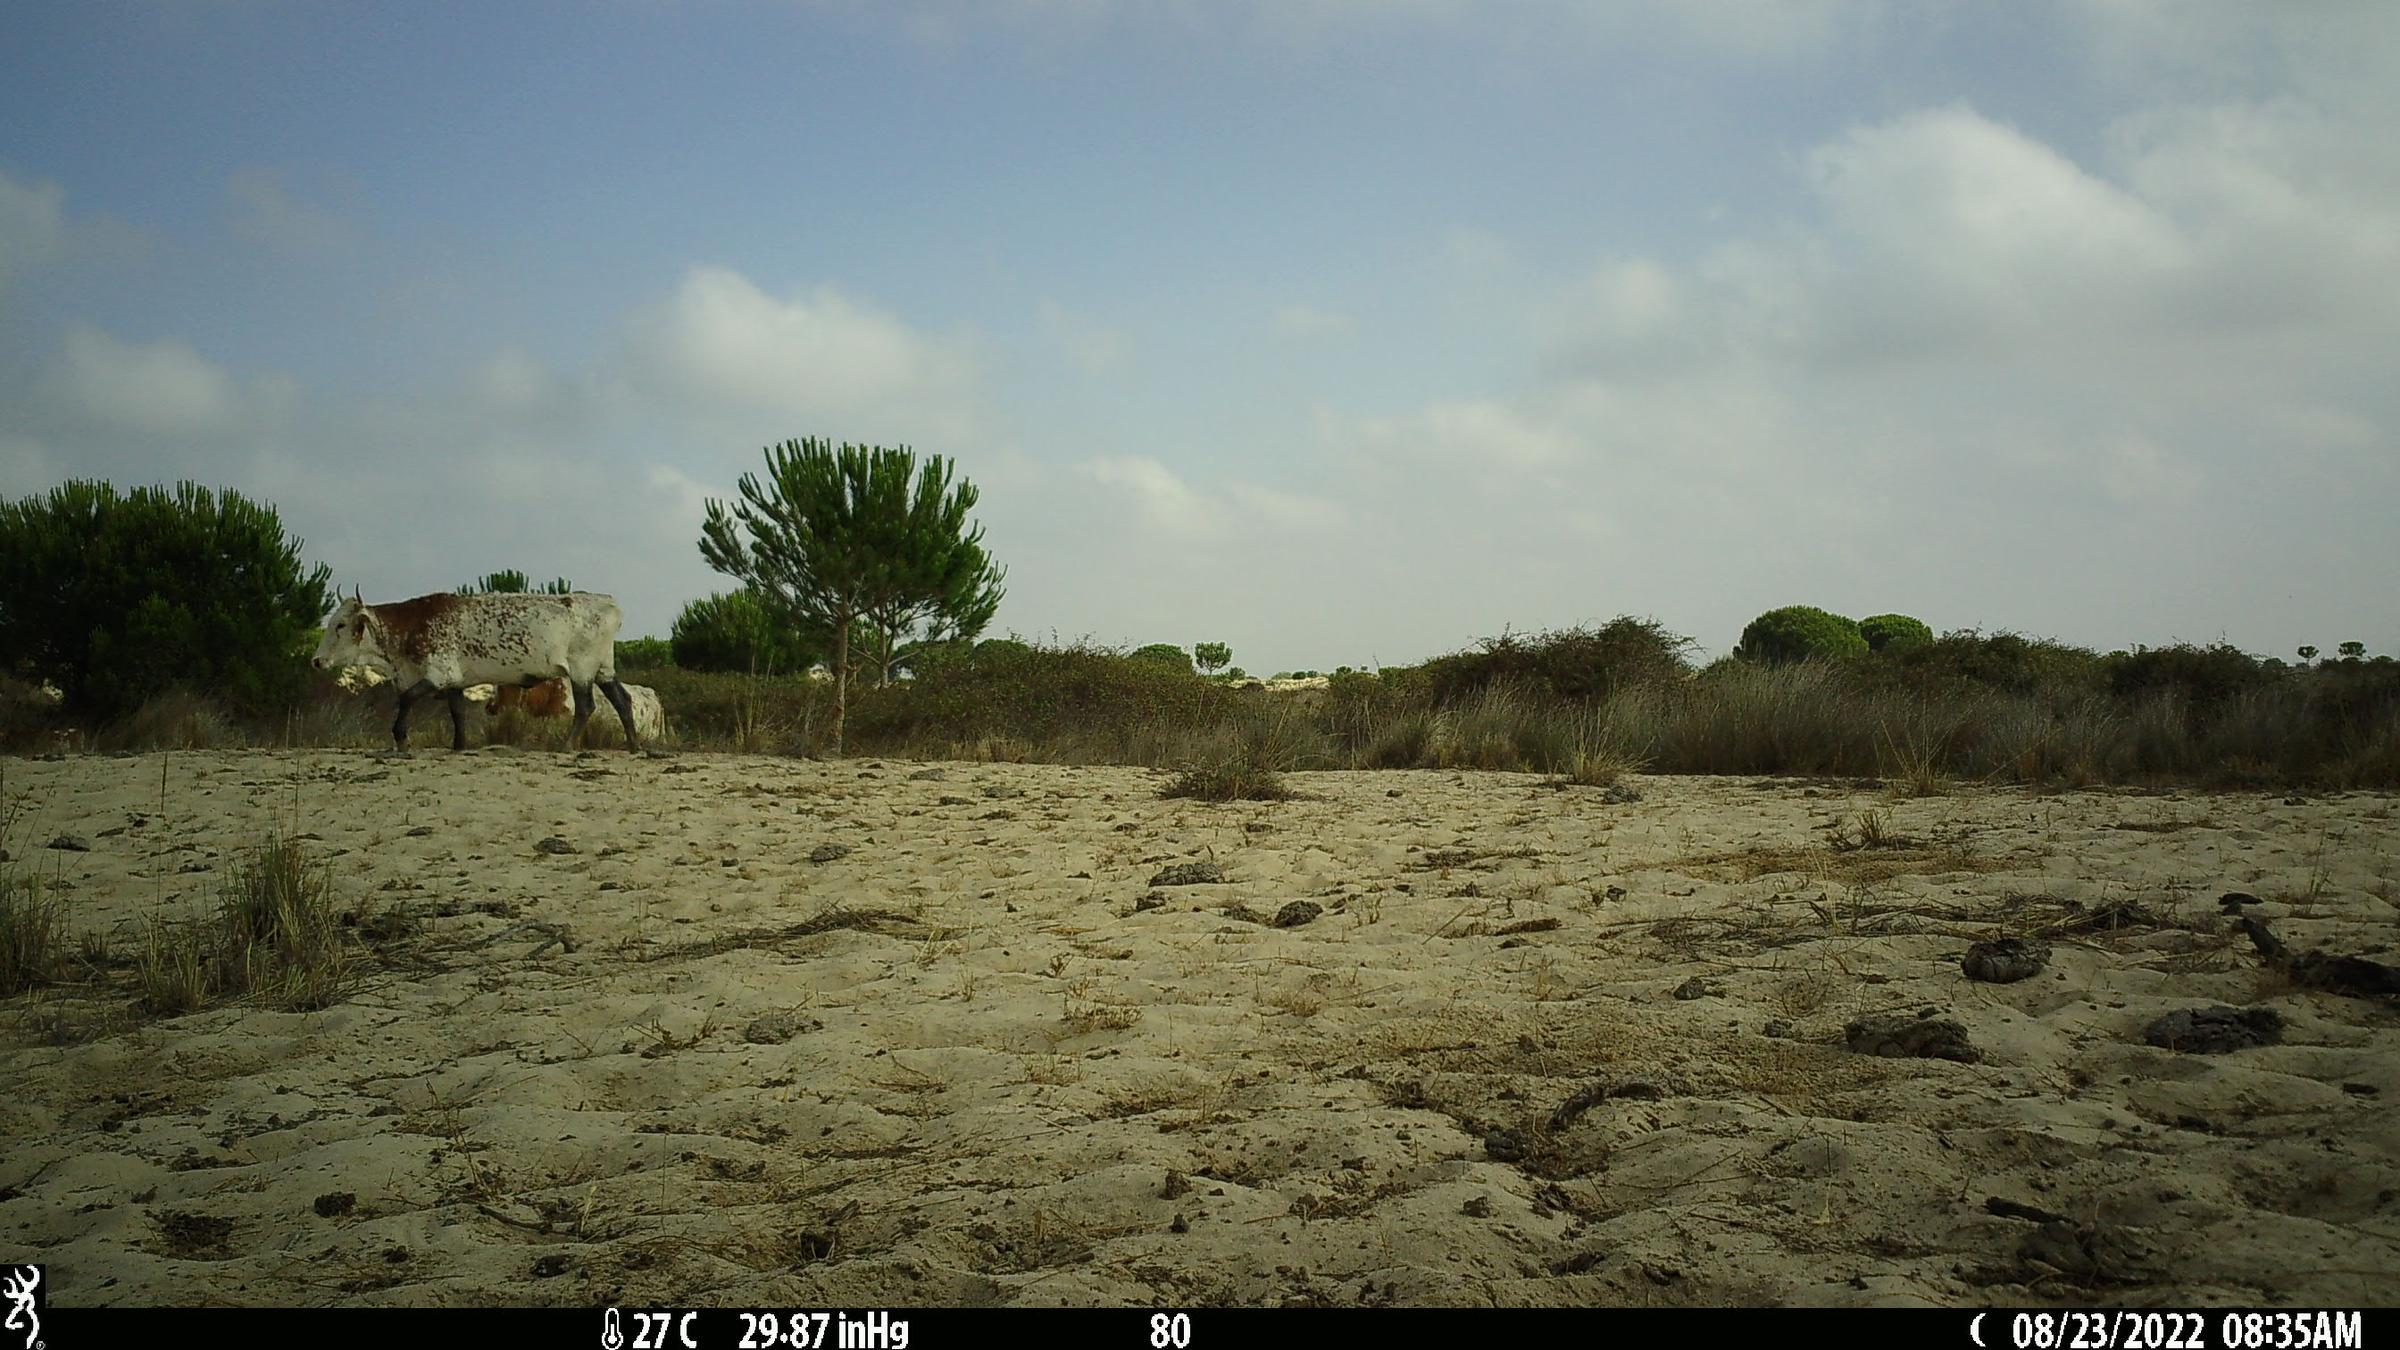
Species: Bos taurus